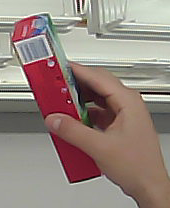
Product: colgate_toothpaste